Ghaznavid campaigns in India

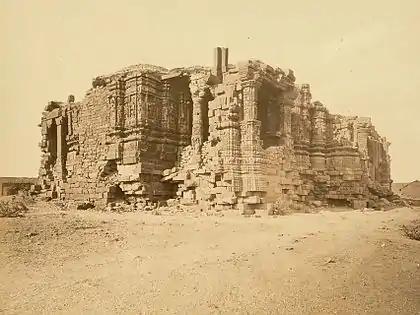
Ruins of the Somnath temple of Gujarat

By the time, Rajyapala, the Gurjar ruler who surrendered to Mahmud was killed by the Chandela ruler Vidhyadara. In 1021, Mahmud marched from Ghazni with the intention of punishing Vidhyadara for his actions. However, he faced opposition from Trilochanapala on the banks of the Rahib River (either Yamuna or Ravi). Trilochanapala's army was defeated by the Ghaznavid forces, compelling him to retreat from the battlefield, resulting in the loss of many of his soldiers. Trilochanapala himself passed away shortly after the battle, and his son Bhimpala succeeded him.